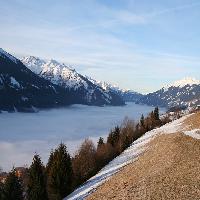
Weather: sun or clear